List of through trains in Japan

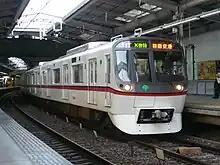
Toei Asakusa Line Airport Limited Express headed for Haneda Airport, on the Keikyu Main Line owned by private operator Keikyu. The line was the first subway line that offered through services in Tokyo.

Japan operates a variety of or or through trains which are direct seamless connections between rail operators, using leased trackage rights and junctions, to cut cross metropolitan area commutes without having to change trains, wait, figure out connections, or cross platforms/stations. Most of these junctions have been constructed well after the lines have been operating. Some far-flung spur lines have been shortened (abandoned stations and track due to low patronage); through service is a frequently used method to integrate the surviving short stub lines into multiple rail operator's systems, enhancing convenience and ridership. Through-service proliferation is increasingly common phenomenon as the railway networks, urban density (and Japan's demographics) have matured and new line construction is minimal.